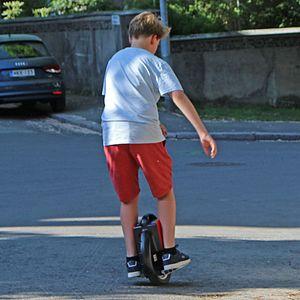
Un engin de déplacement personnel est une catégorie de véhicule définie par le code de la route français ou par la législation belge.